2015 WTA Elite Trophy

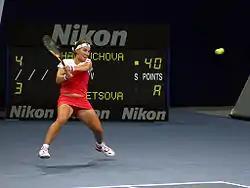
Svetlana Kuznetsova reached Madrid final.

Elina Svitolina had a breakthrough year proving her place as a rising star on tour. She began the year by reaching the semifinal of the Brisbane International losing to Maria Sharapova. Svitolina won the third title of her career at the Grand Prix SAR La Princesse Lalla Meryem defeating Tímea Babos in the final. She reached her first slam quarterfinal at the French Open losing to Ana Ivanovic in straight sets. At the Western & Southern Open, Svitolina reached the semifinals by defeating Lucie Šafářová before losing to Serena Williams. She also reached a career high of No. 15.